Question: Please indicate a possible affordance area of the sit_on_bicycle that can be used for sitting
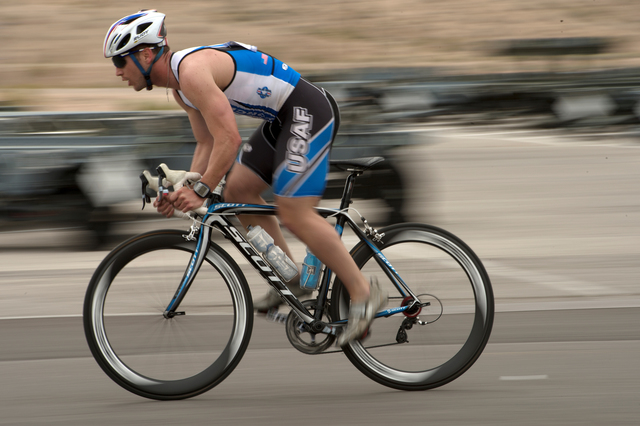
Answer: [324.5, 151.5, 389.5, 173.5]